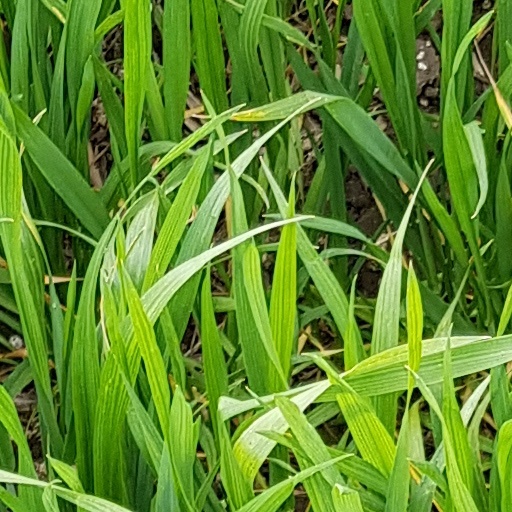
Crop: wheat